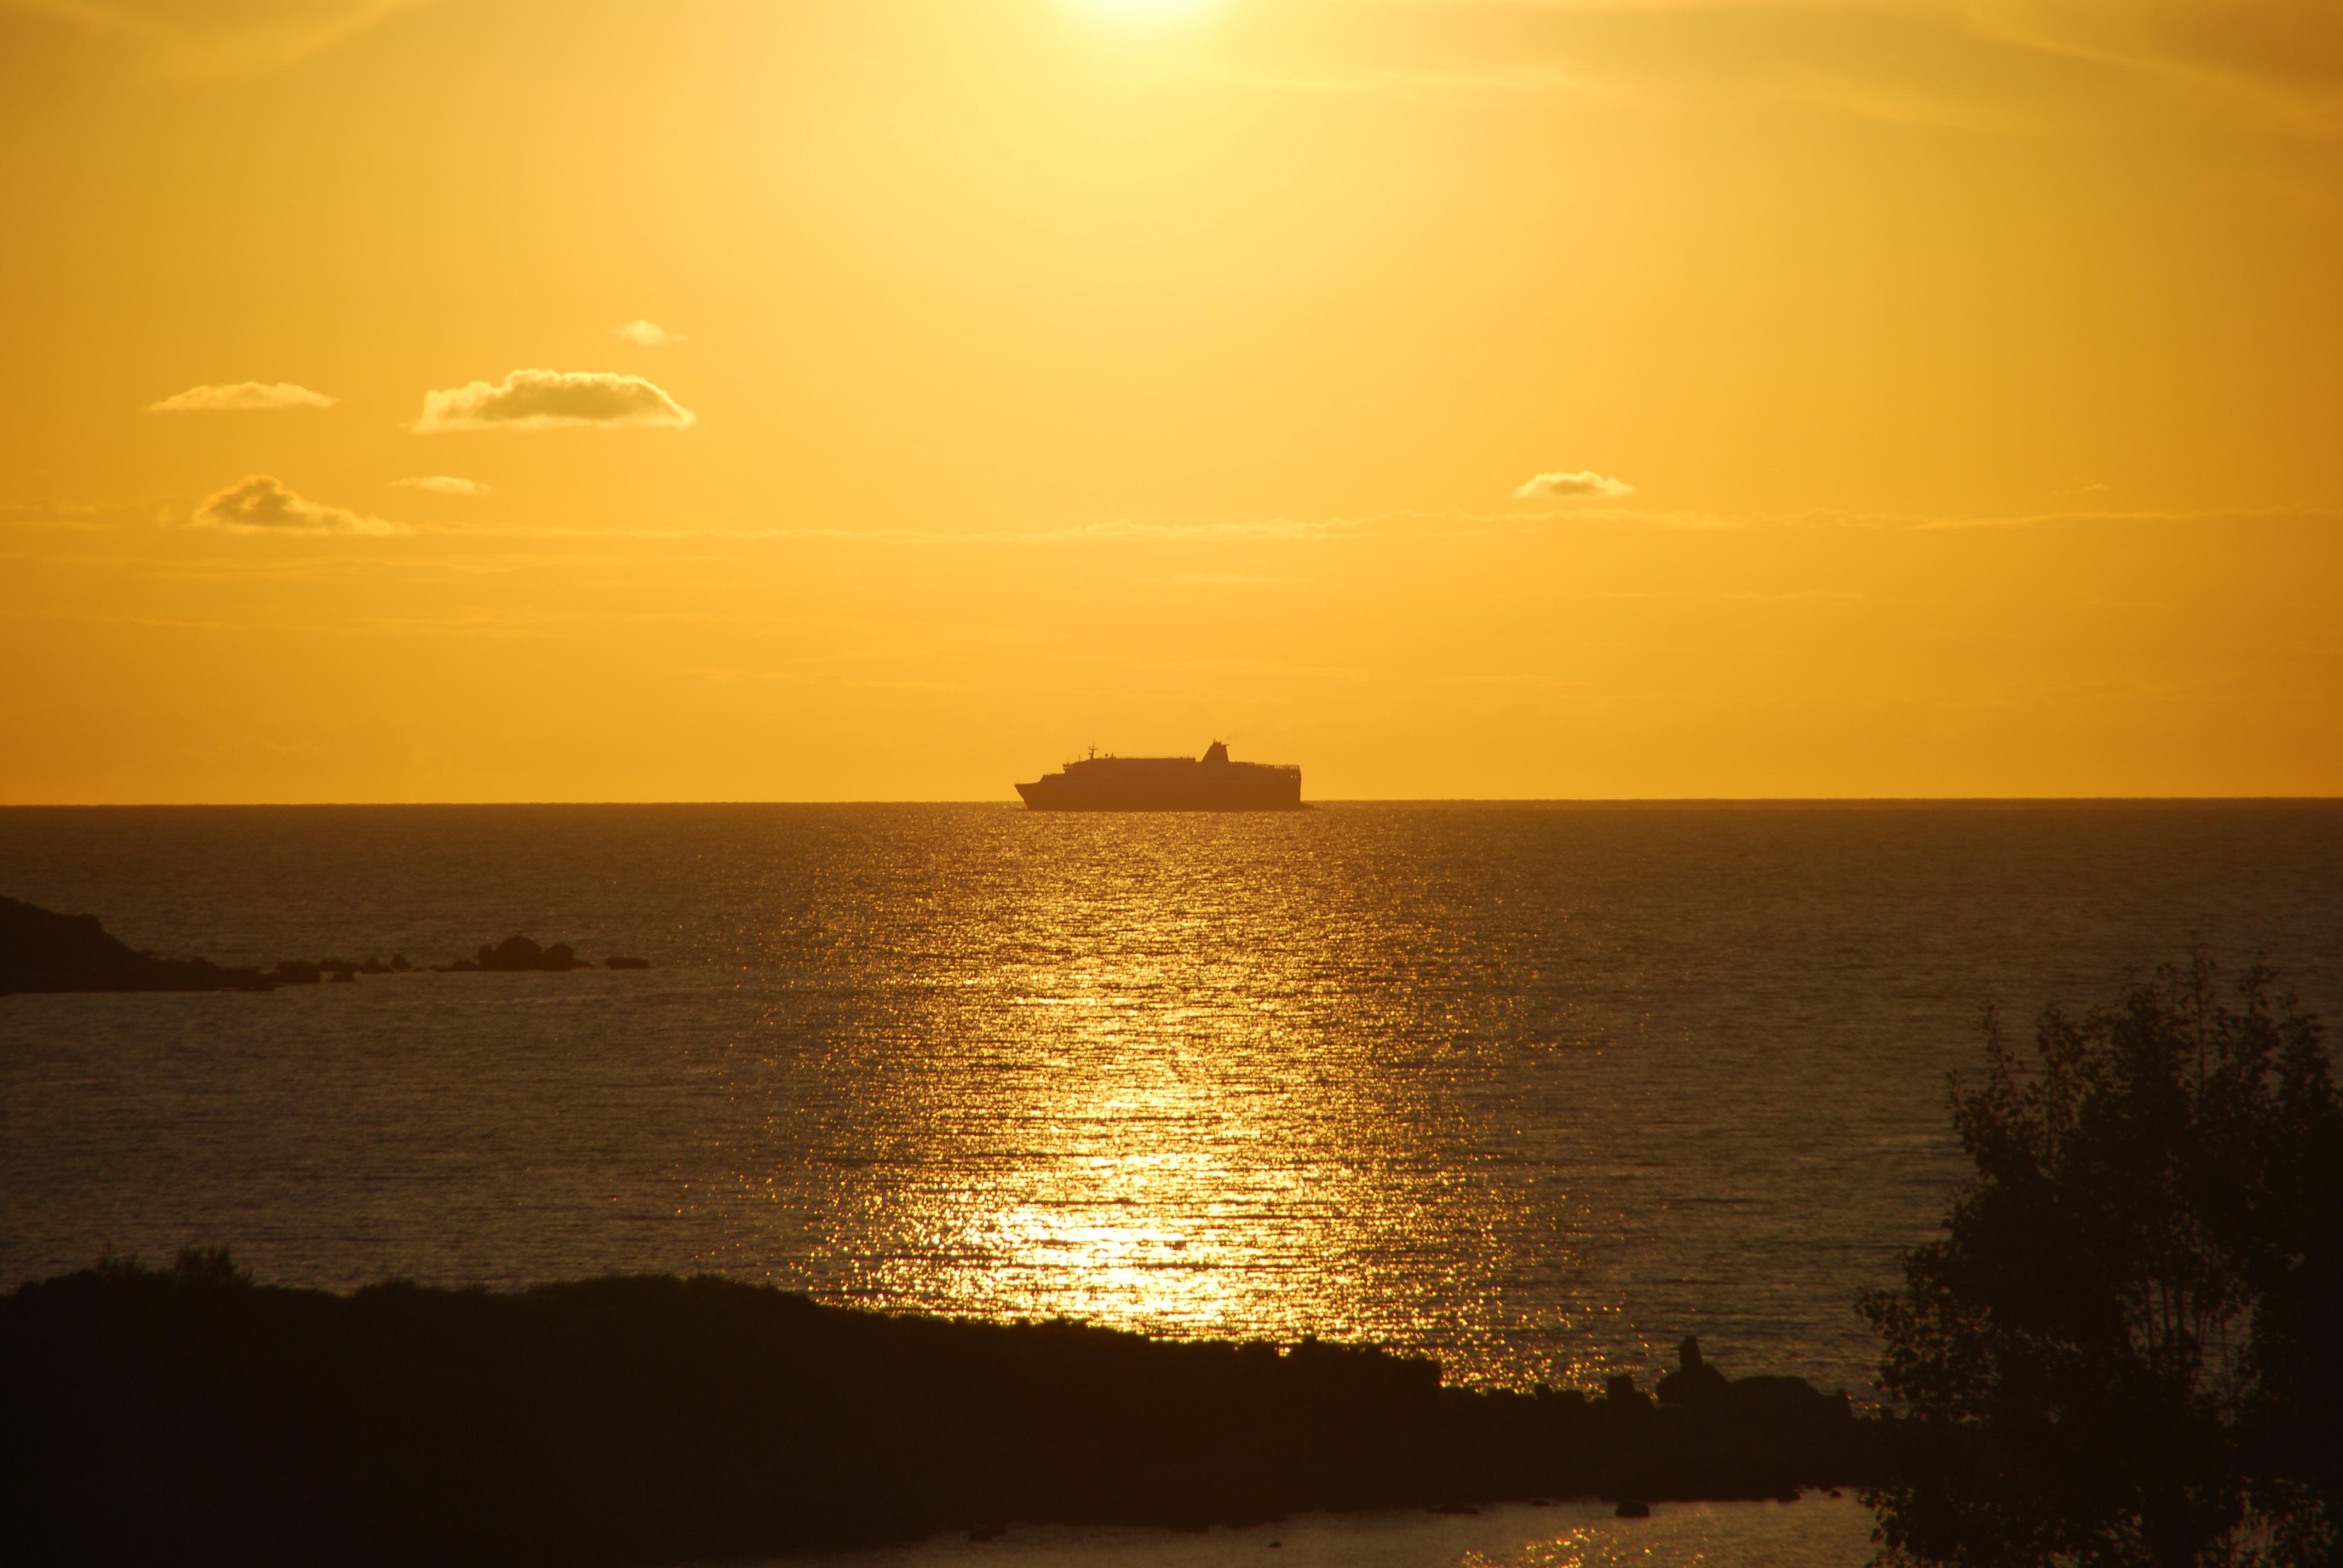
beach, sea, coast, ocean, horizon, sun, sunrise, sunset, sunlight, morning, wave, dawn, ship, dusk, evening, corsica, evening sun, abendstimmung, afterglow, astronomical object, atmospheric phenomenon